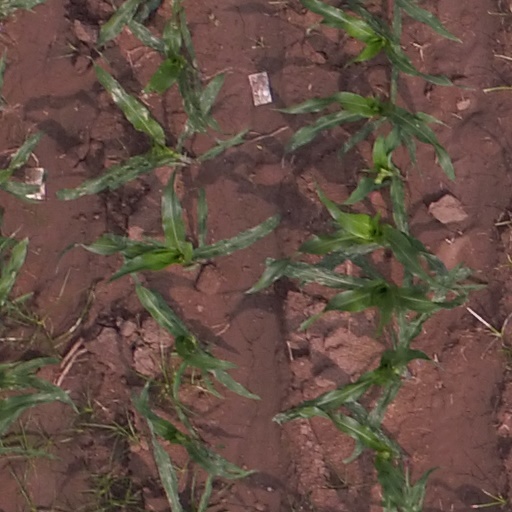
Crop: maize; corn